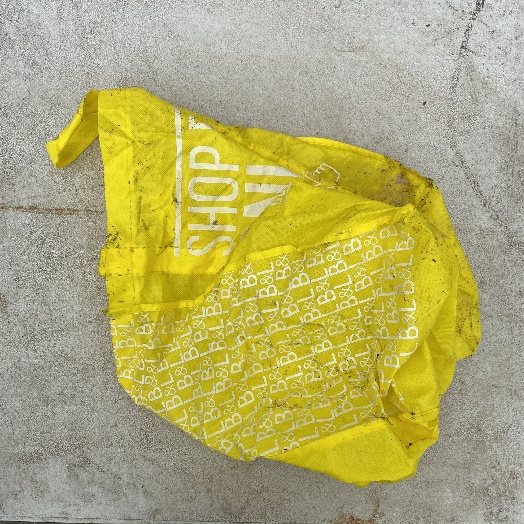
Label: Miscellaneous Trash